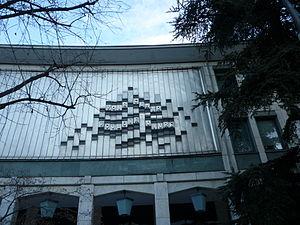
Devise du gouvernement régional de la Vallée d'Aoste (Italie)
La Vallée d'Aoste est une région autonome à statut spécial. Ses organes administratifs jouissent d'une autonomie de l'État italien, non seulement en ce qui concerne la politique et le gouvernement régional, mais aussi dans d'autres domaines strictement liés à la vie et à l'économie de cette petite région alpine. En particulier, ces domaines sont la gestion des ressources hydriques, de l'énergie hydro-électrique, des ressources naturelles et de l'agriculture.